LED filament

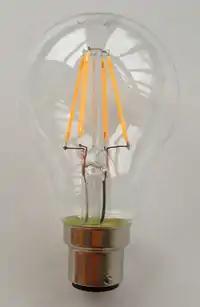
A 230-volt LED filament light bulb, with a B22 base. The filaments are visible as the four yellow vertical lines.

A LED filament light bulb is a LED lamp which is designed to resemble a traditional incandescent light bulb with visible filaments for aesthetic and light distribution purposes, but with the high efficiency of light-emitting diodes (LEDs). The name comes from their strings of many close-spaced series-connected diodes, which resemble the filaments of incandescent light bulbs much closer than previous bulbs with many LEDs.